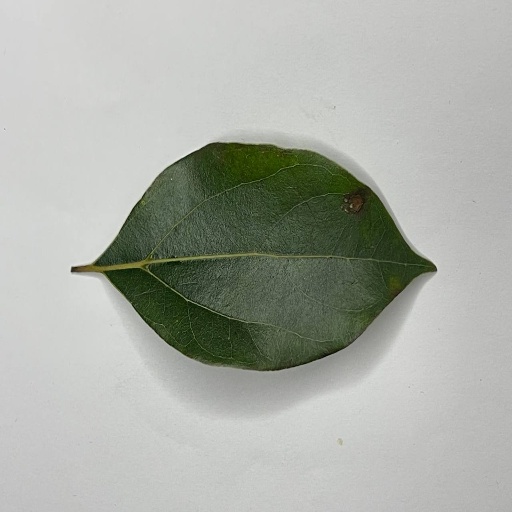
Species: Camphor
Leaf condition: Healthy Leaf